RVCE Solar Car Team

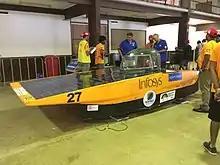
The RVCE Solar Car Team's first prototype - The Soleblaze

The RVCE Solar Car Team, Bangalore, India is an entirely student-run group that designs and builds solar electric vehicles. The team currently consists of 40 students from R.V. College of Engineering (RVCE) pursuing their bachelor of engineering in various fields: aerospace engineering, mechanical engineering, electronics and communication, electrical engineering, computer science, chemical engineering and industrial engineering and management. The team was established in 2013, with an objective to primarily help promote the use of solar technology, as well as inspire younger generations to think green. The team represented India in the World Solar Challenge, 2015 and 2017.